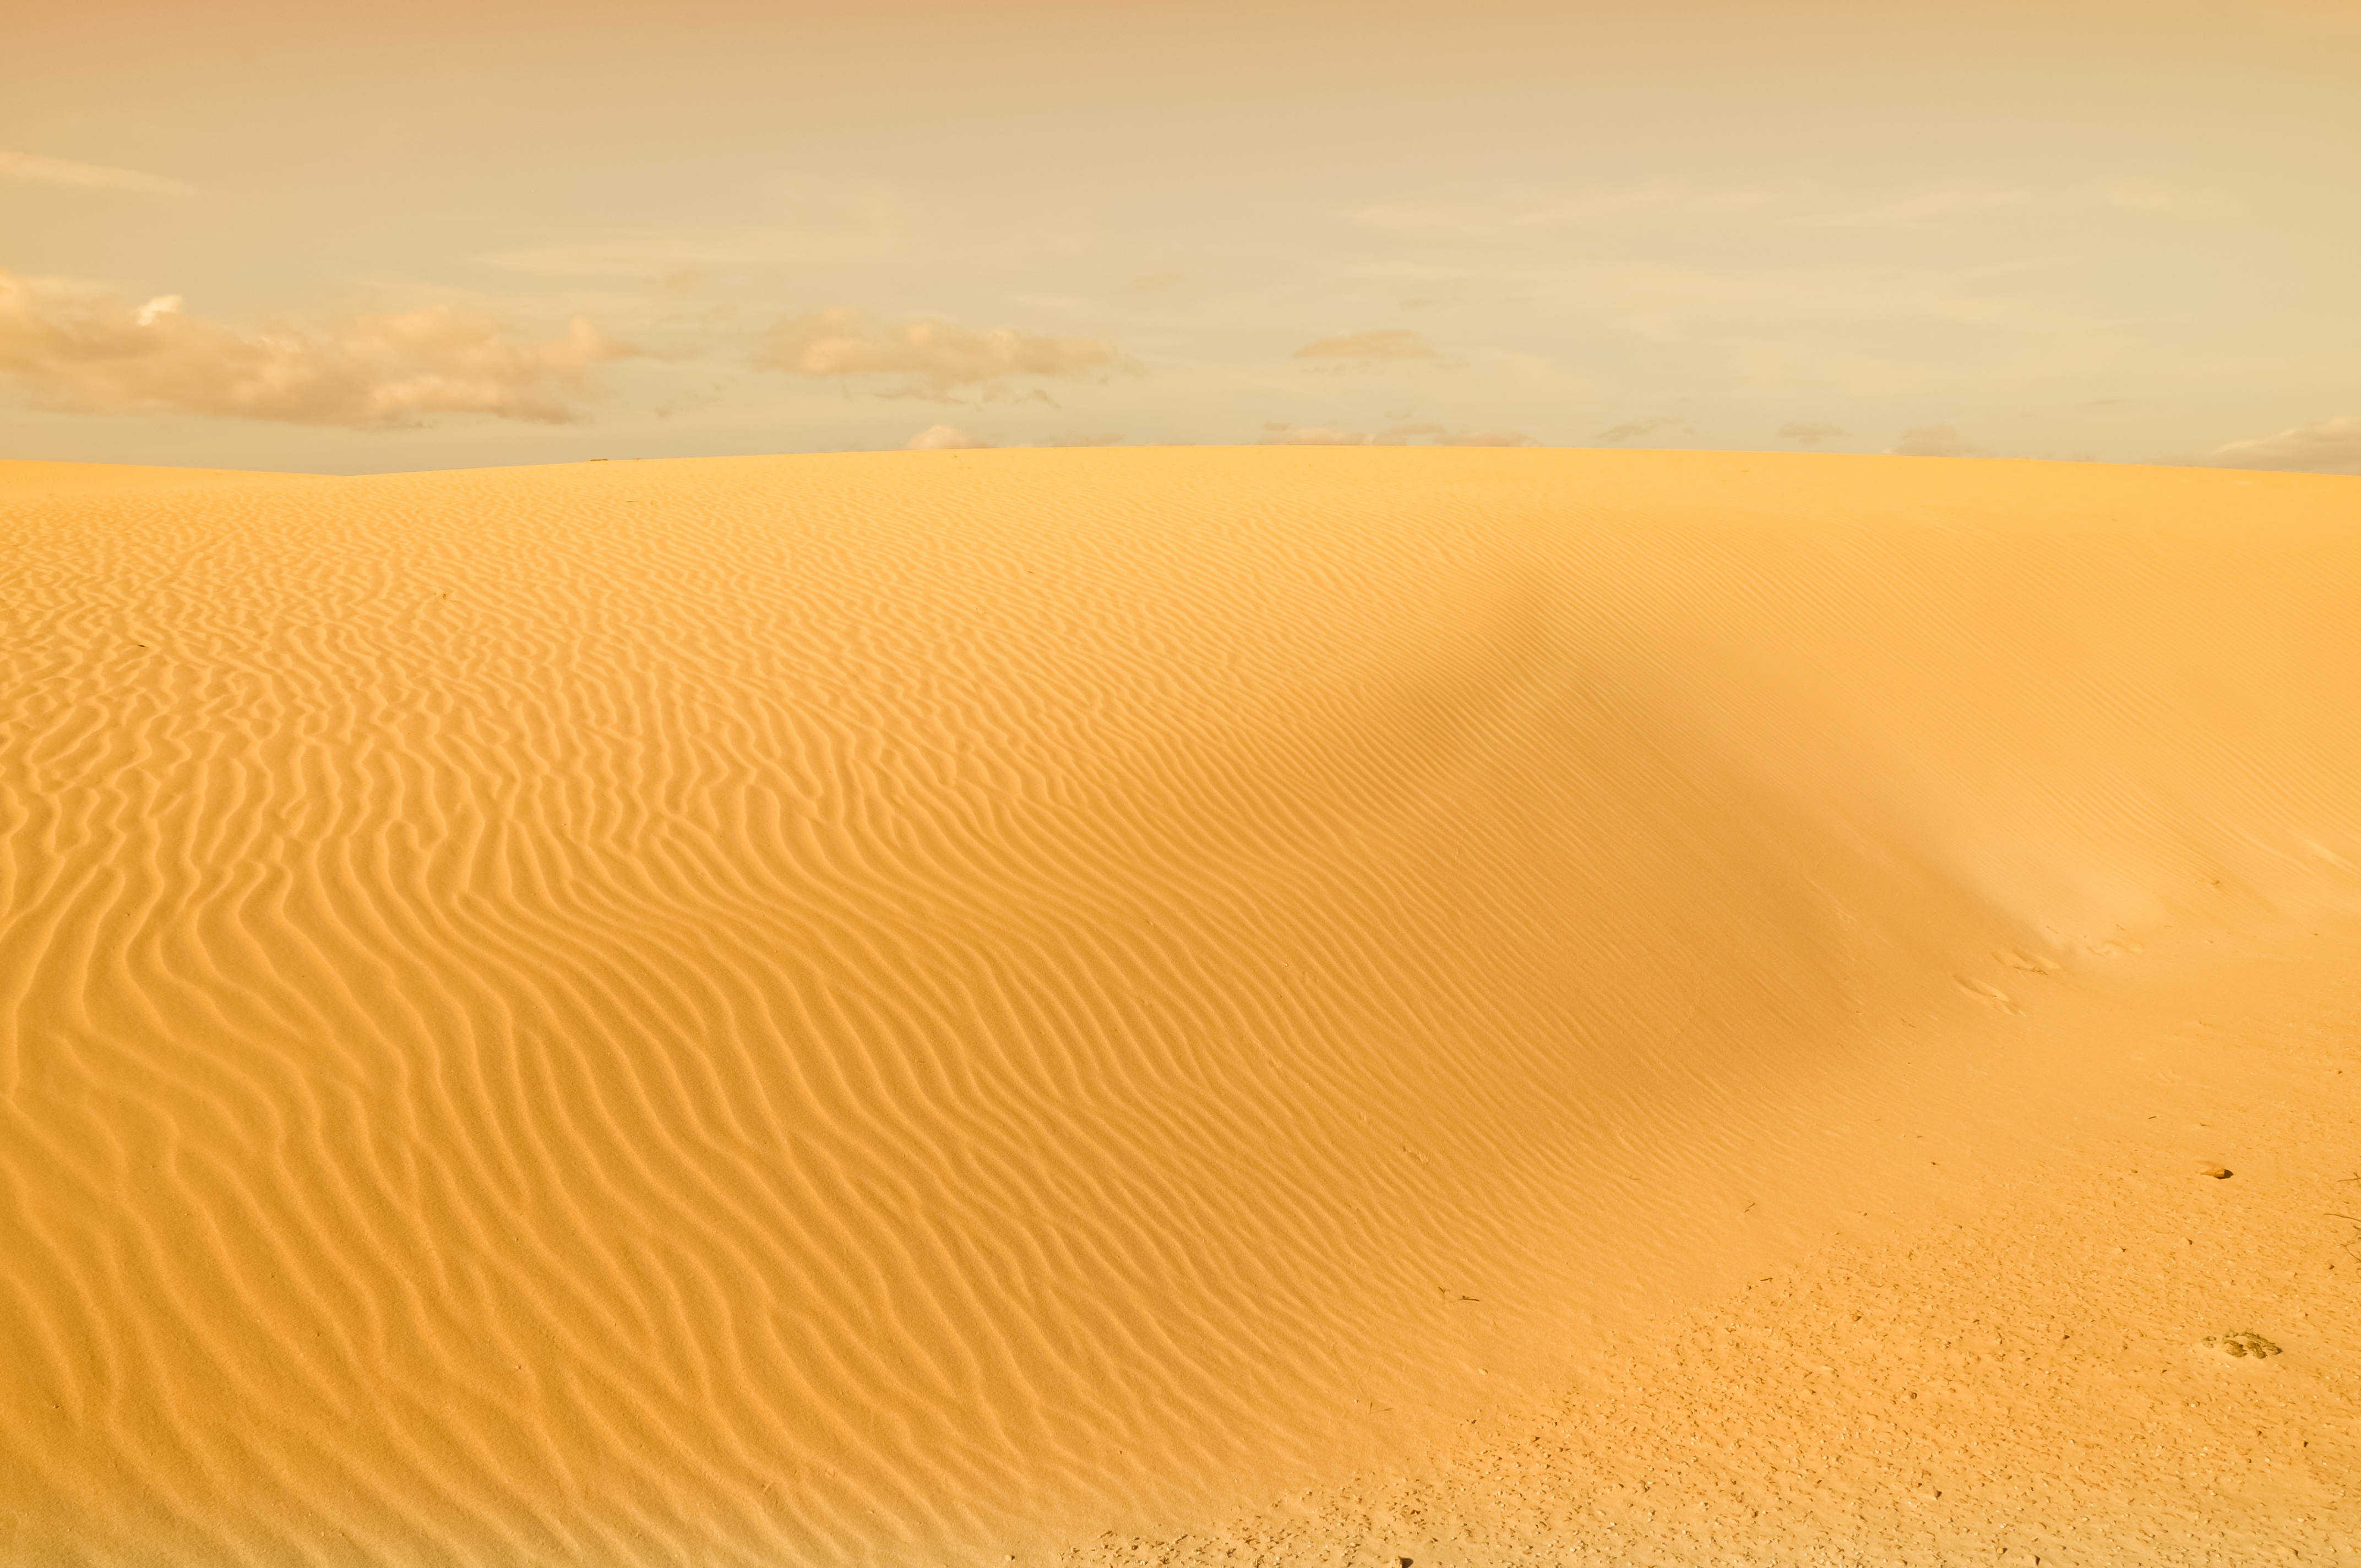
landscape, nature, sand, field, desert, dune, heat, material, sandy, grassland, habitat, sahara, wadi, survival, landform, erg, natural environment, geographical feature, aeolian landform